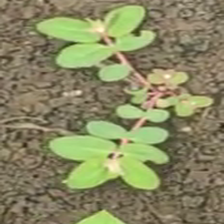
Weed species: Choti_dudhi_(Euphorbia_hirta)